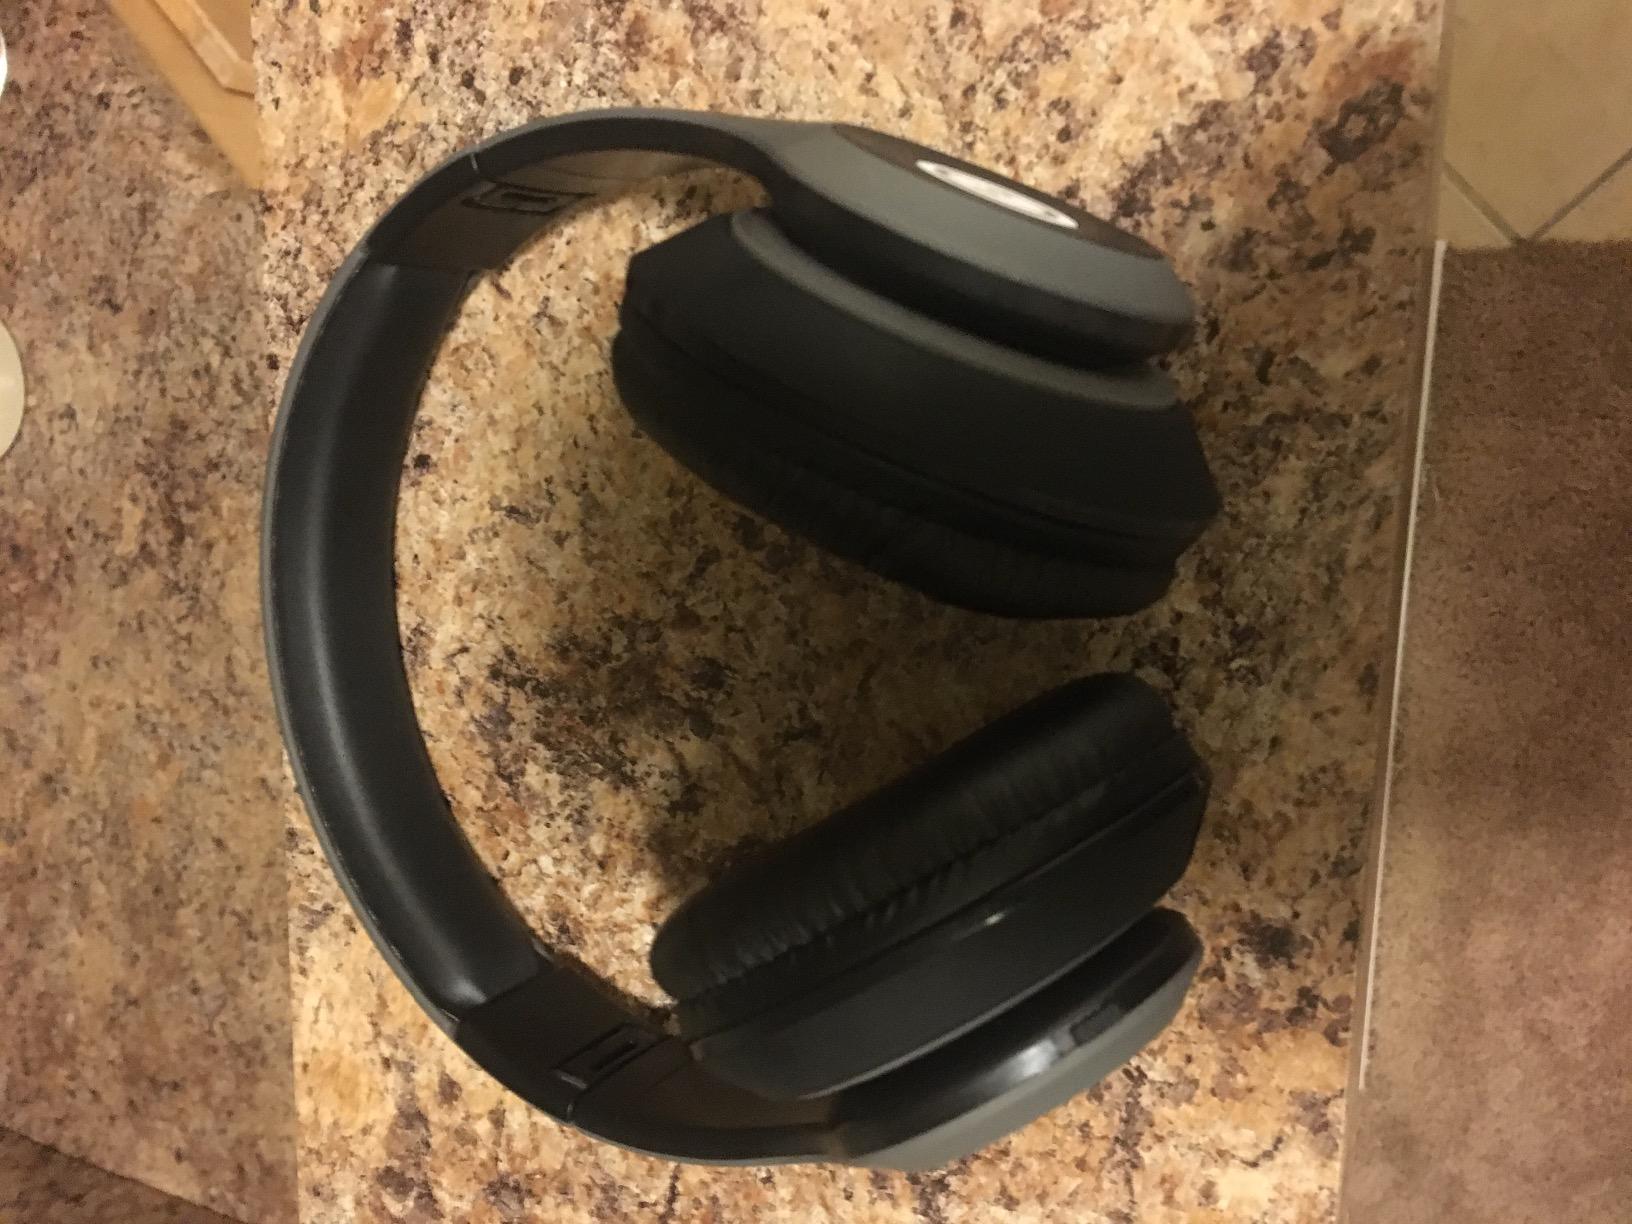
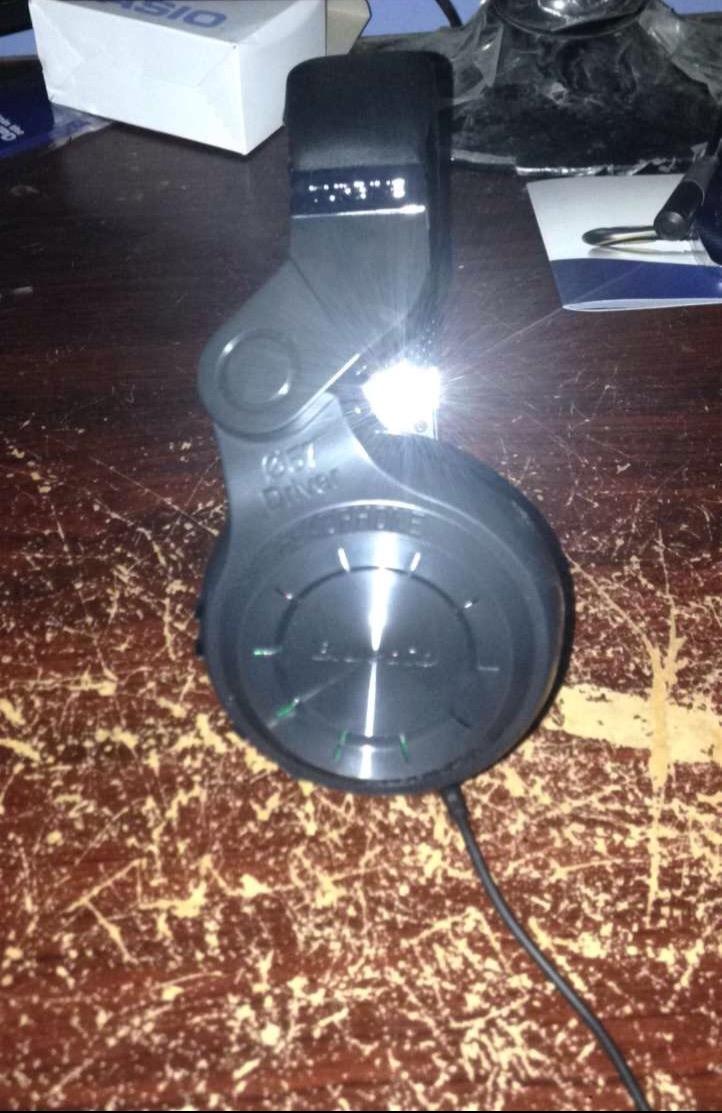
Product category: headphones
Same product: no